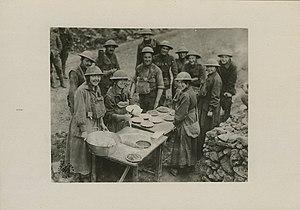
L'Armée du Salut, Ansonville [ie
L'Armée du salut est un mouvement international protestant fondé en 1865 par William Booth, pasteur méthodiste, dans les districts pauvres de Londres.